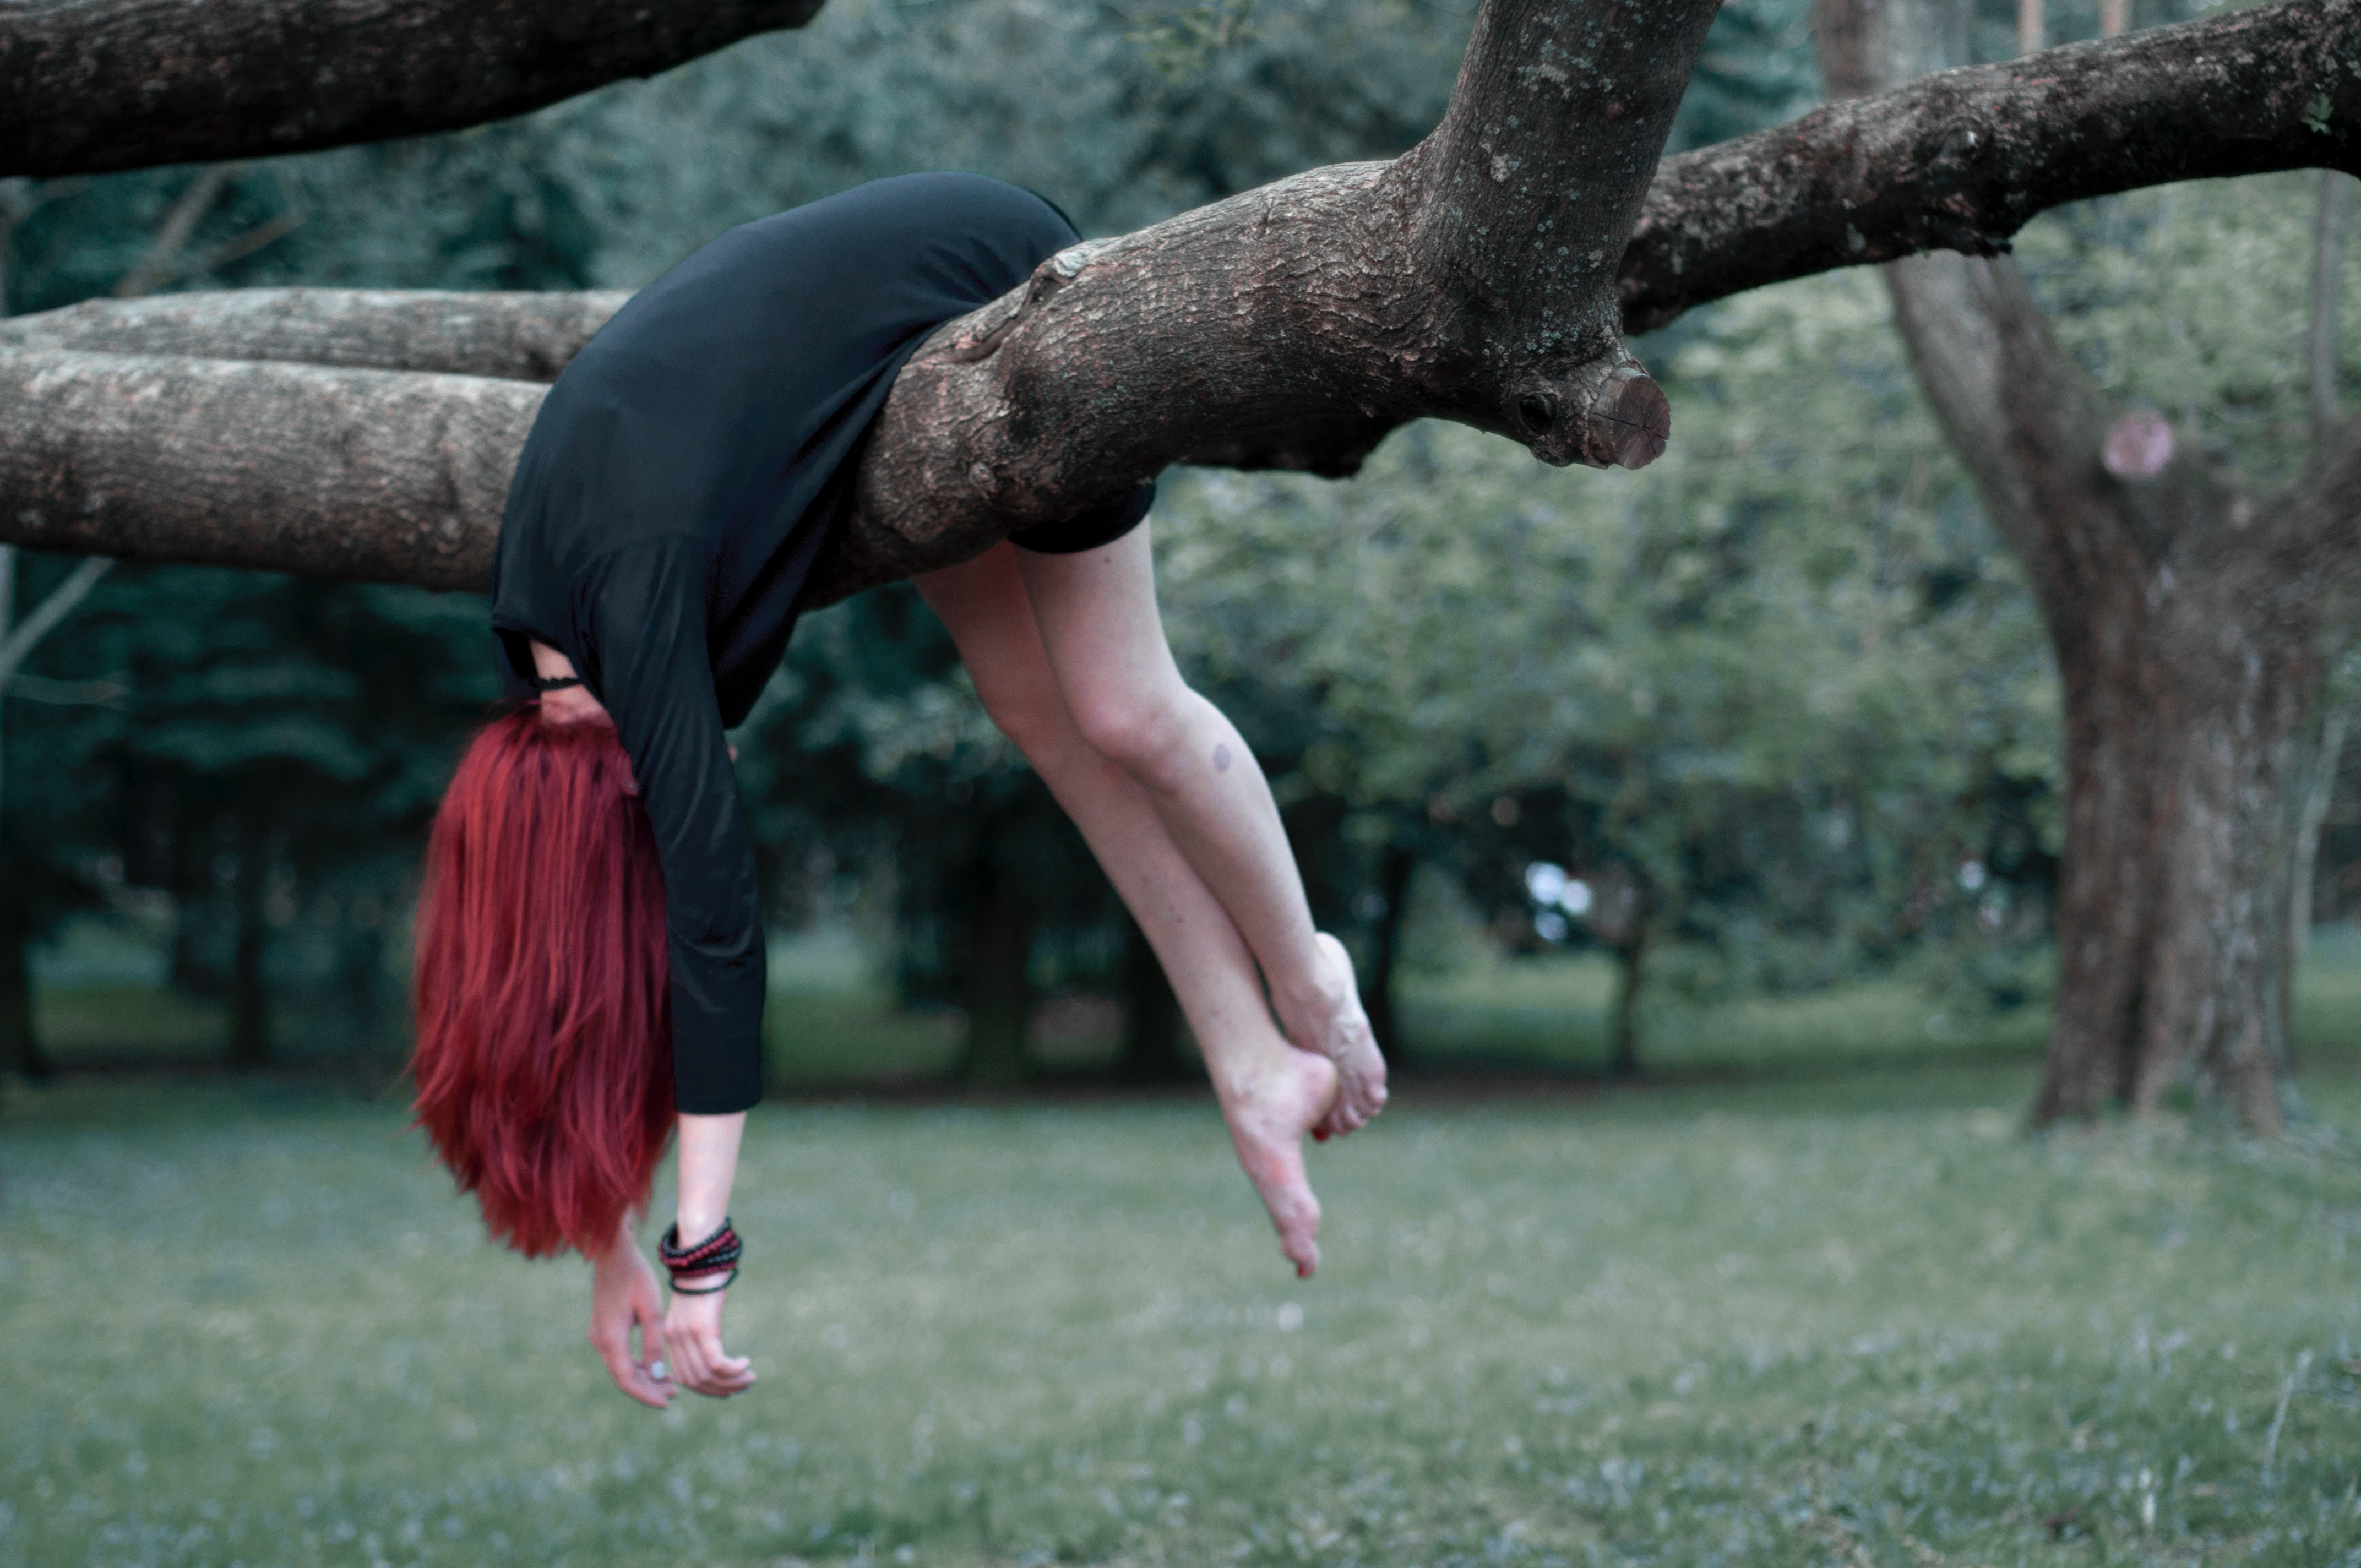
tree, grass, hand, Flip acrobatic, joint, leg, branch, plant, photography, human leg, flesh, dance, stretching